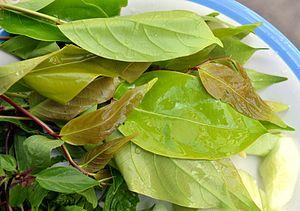
Le prunier mombin est un arbre d'origine néotropicale appartenant à la famille des Anacardiaceae, que l'on rencontre depuis les régions semi-arides du Mexique, et du Pérou, jusqu'au Brésil, et en Guyane, en passant par les Antilles.
La cuisine thaïlandaise, bien que semblable en certains points avec celle de ses voisins chinois, indiens et birmans, se démarque par des saveurs et ingrédients originaux : curry, menthe, citronnelle, coriandre, basilic rouge. Pimentée à l'excès pour le palais occidental et presque toujours accompagnée de nuoc mam, elle rencontre un succès international croissant. Voici donc une liste des ingrédients utilisés en cuisine thaïlandaise.